Lancia Ypsilon

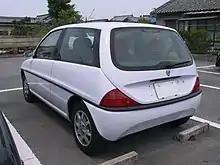
pre-facelift Lancia Ypsilon rear

The Lancia Ypsilon or Y (Type 840) was designed by Enrico Fumia in 1992. It was developed over 24 months at a cost of around 400 billion Italian lira and was presented in Rome in January 1996. The arches defined the car, repeating themselves on all sides of the car. The length is 3.72 m, 33 cm longer than the Y10. The Lancia Y was built on the same platform of the Fiat Punto series 176 (the same platform as the Barchetta), with a shortened wheelbase and an all-independent suspension setup: MacPherson struts at the front, trailing arms at the rear.